Cartoonist

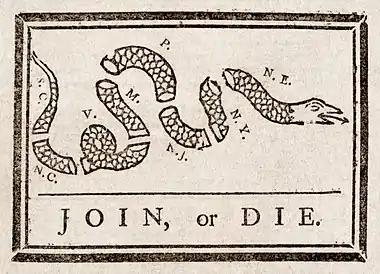
Benjamin Franklin's "Join, or Die" (May 9, 1754), credited as the first cartoon published in an American newspaper

While never a professional cartoonist, Benjamin Franklin is credited with the first cartoon published in "The Pennsylvania Gazette" on May 9, 1754: "Join, or Die", depicting the American colonies as segments of a snake. In the 19th century, professional cartoonists such as Thomas Nast, whose work appeared in "Harper's Weekly", introduced other familiar American political symbols, such as the Republican elephant.